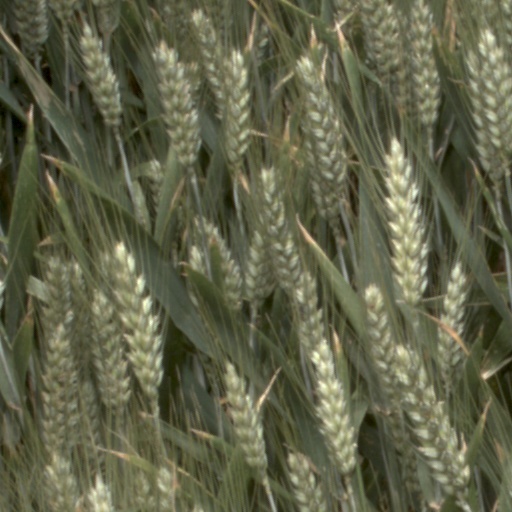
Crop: wheat